Kaala (2017 film)

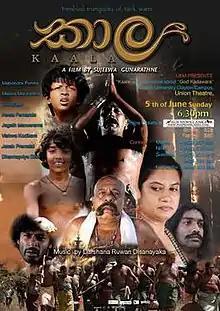
international poster

Kaala is a 2017 Sri Lankan Sinhala epic fantasy film directed by Sujeewa Gunarathne and co-produced by director himself with Nadini Bamunusinghe for Live Works Creations. It stars Mahendra Perera and Madani Malwaththa in lead roles along with W. Jayasiri and Nita Fernando. Music composed by Darshana Ruwan Dssanayaka. It is the 1289th Sri Lankan film in the Sinhala cinema.